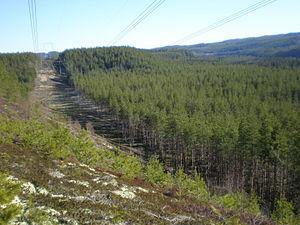
La Suède est un important consommateur d'énergie, avec une consommation d'énergie primaire de 4,89 tep/habitant en 2017, soit 2,6 fois la moyenne mondiale, supérieure de 33 % à celle de la France et de 30 % à celle de l'Allemagne, en partie à cause du climat froid et en partie de son industrie très développée et très consommatrice en énergie. Cependant, la Suède n'émet « que » 3,74 tonnes de CO₂ par habitant en 2017, un des taux les plus bas parmi les pays développés, inférieur de 14 % à la moyenne mondiale, de 18 % à celui de la France et de 57 % à celui de l'Allemagne. Ceci s'explique :